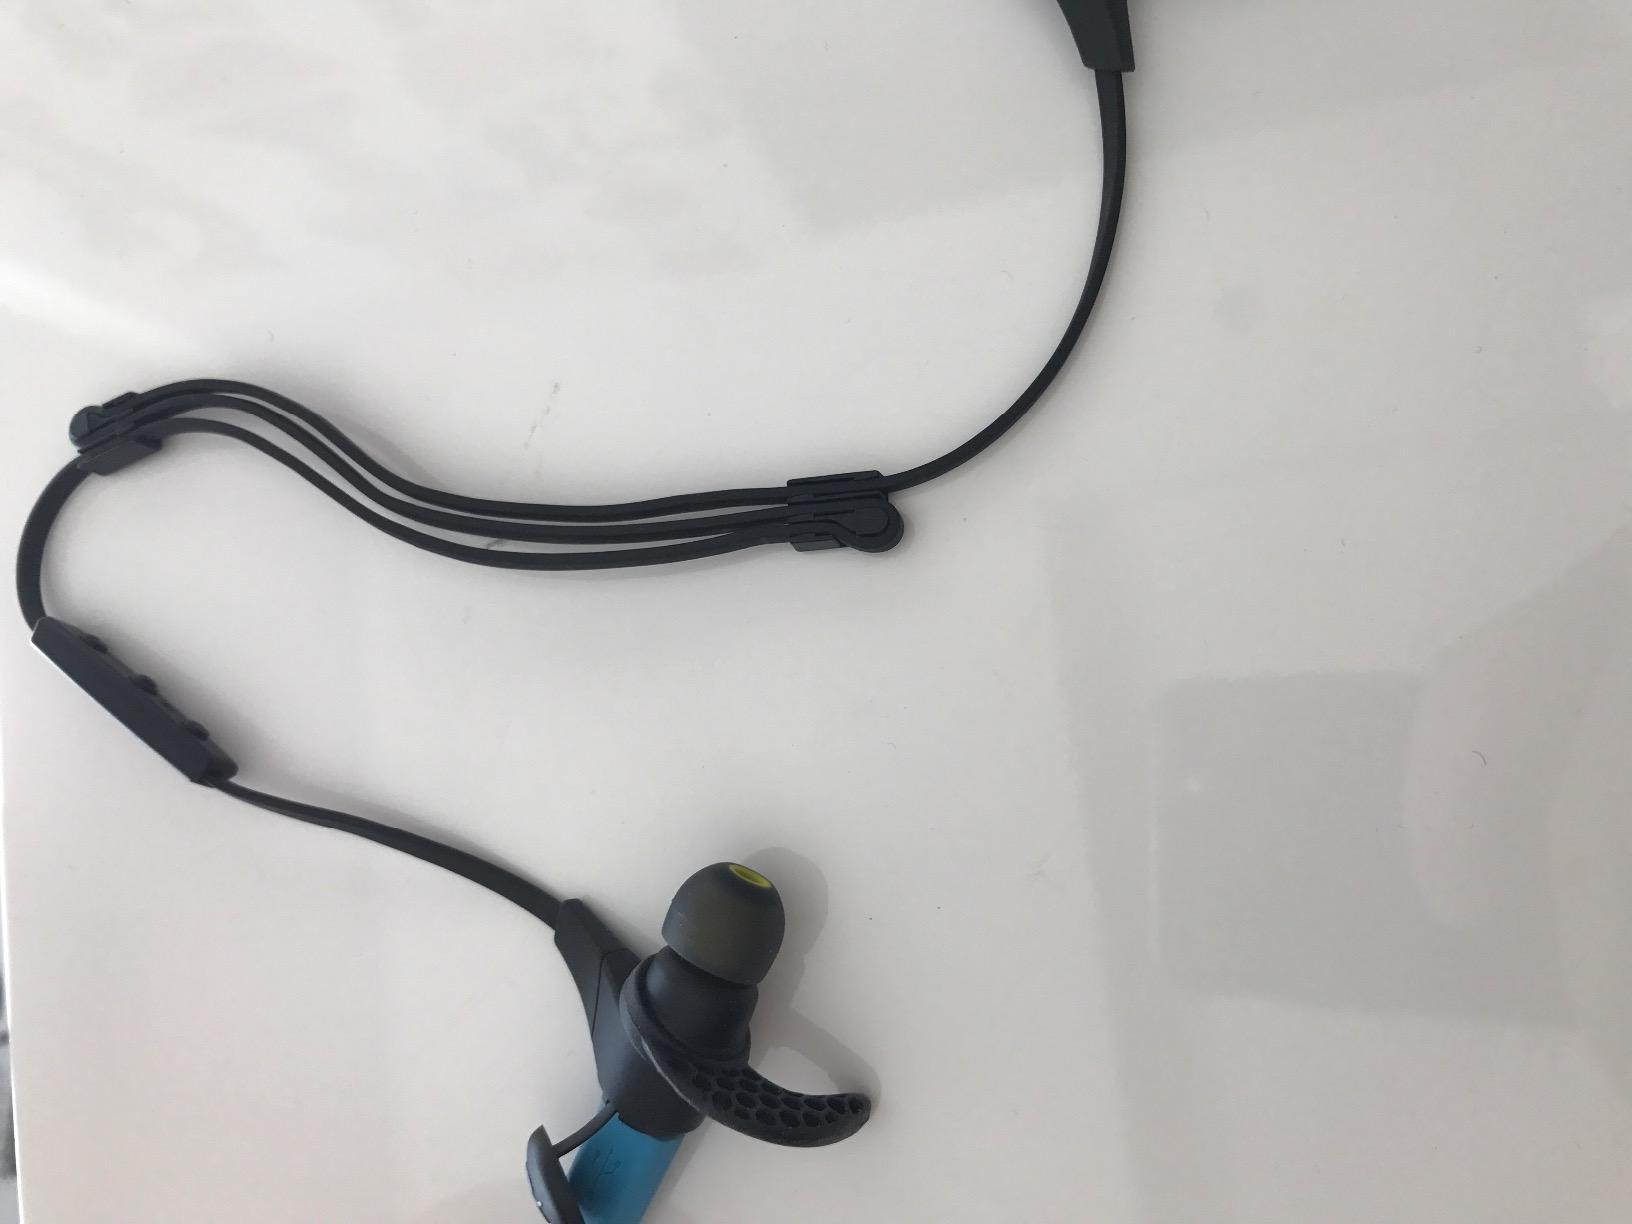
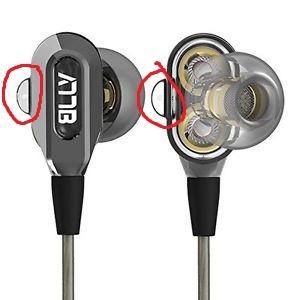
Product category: headphones
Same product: no